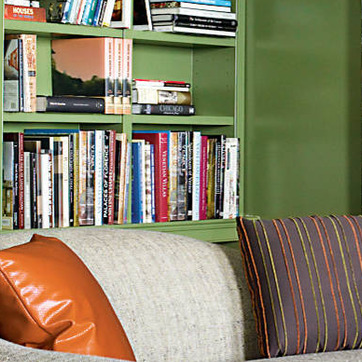
Material: paper